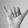
ASL letter: Y